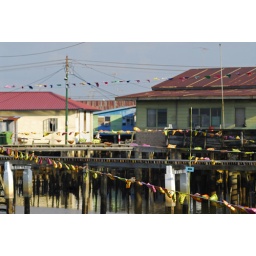
Brunei Darussalam, Kampong Ayer, stilt house over river by bridge